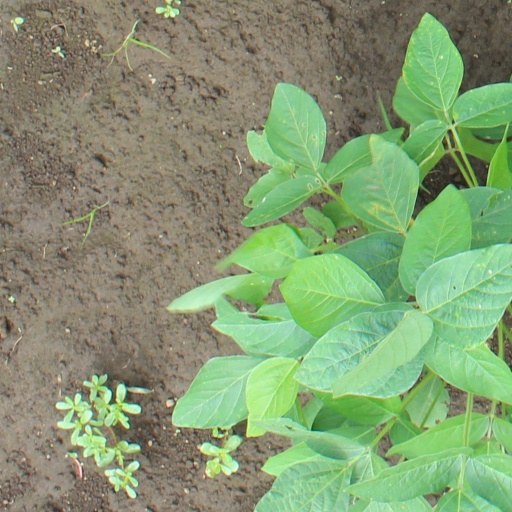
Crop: soybean